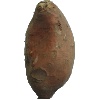
Label: Potato Sweet 1